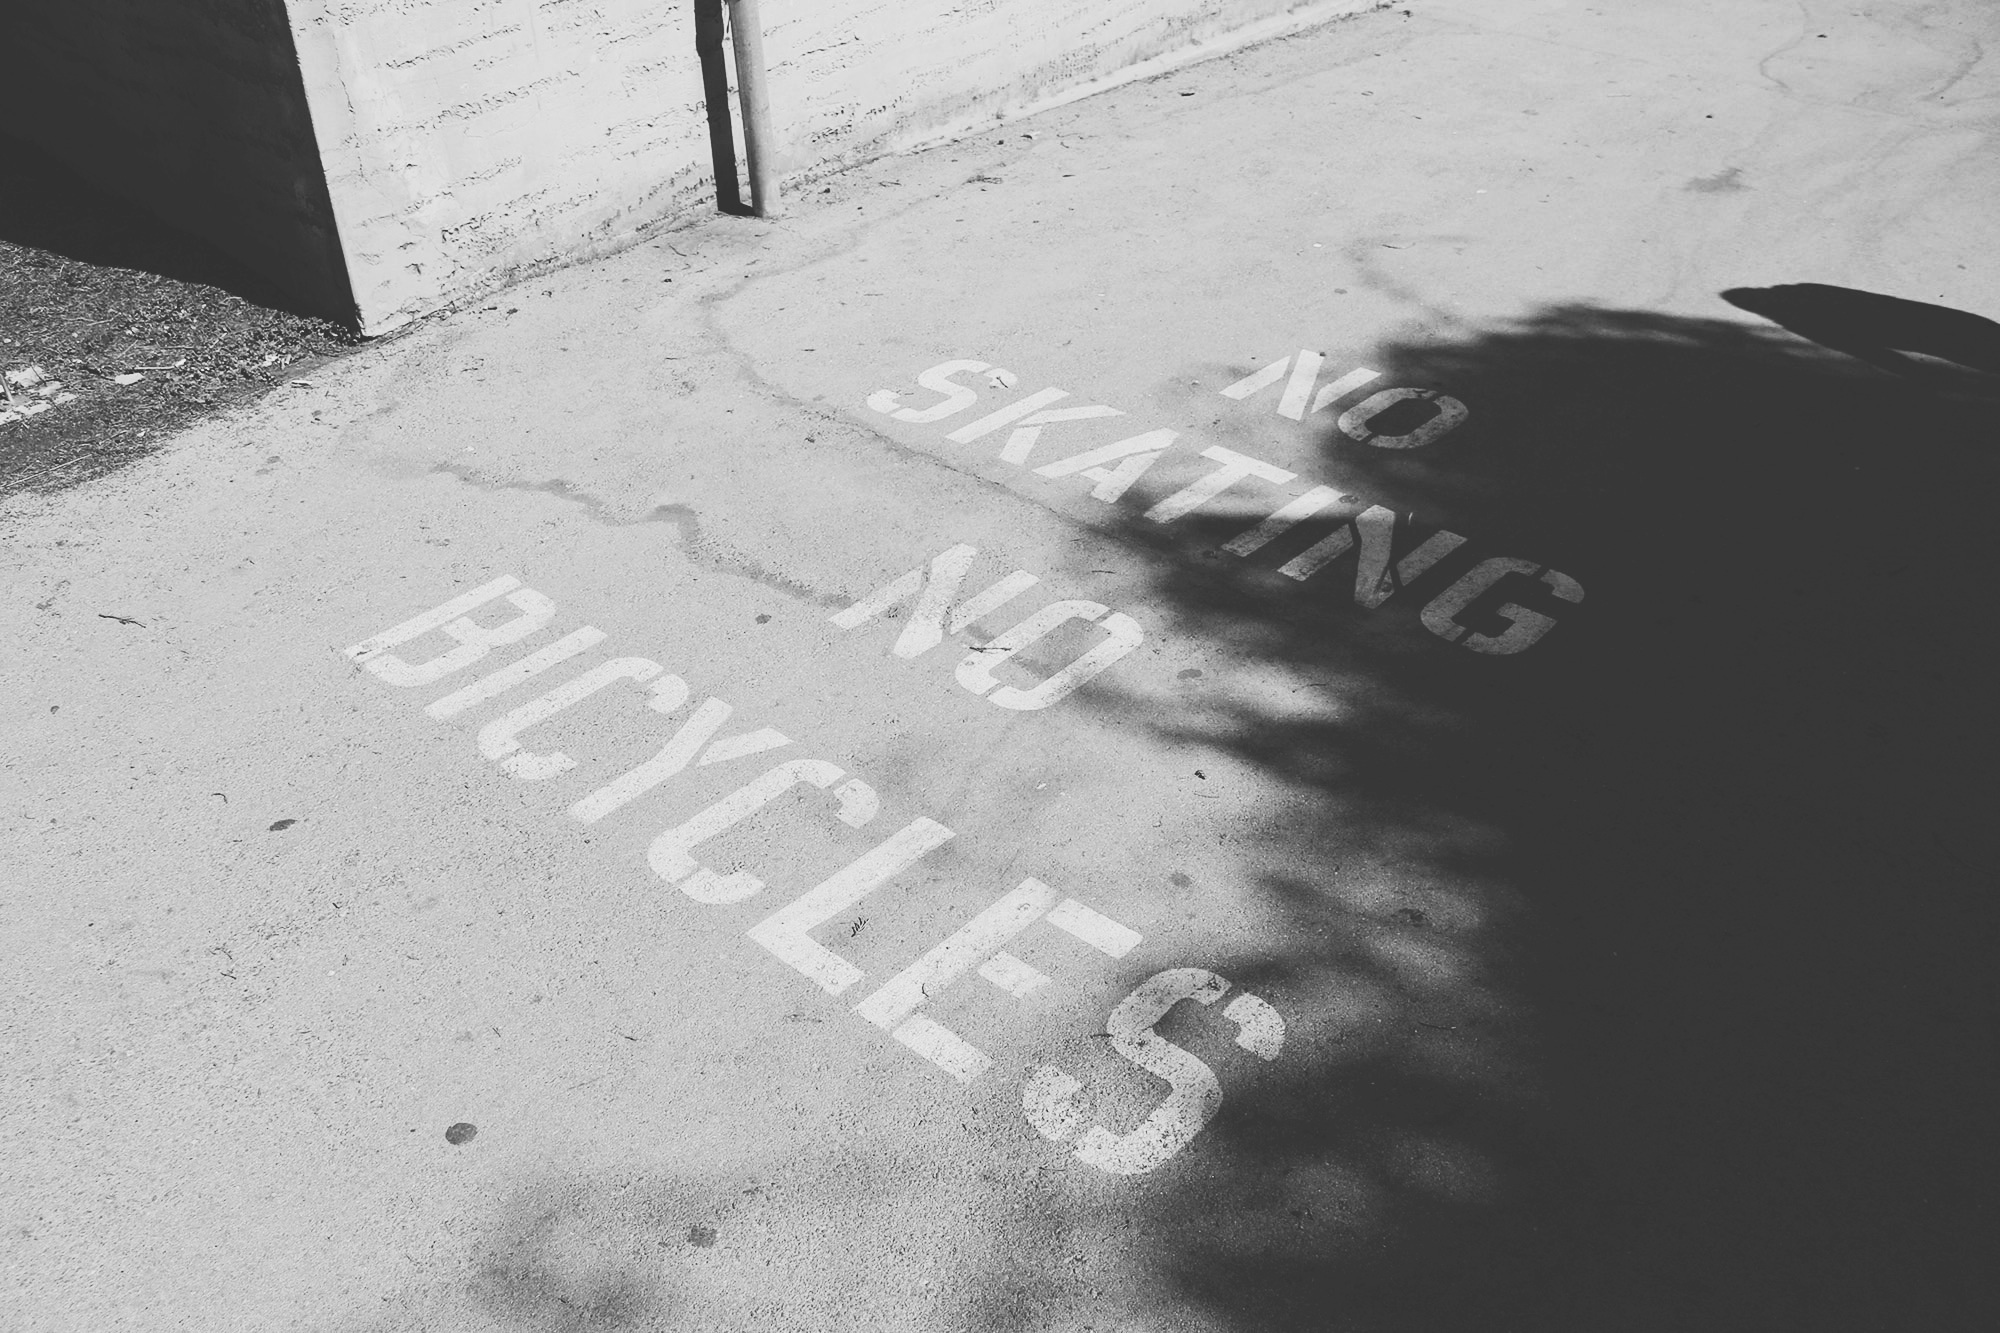
black and white, white, asphalt, line, weather, shadow, black, monochrome, shape, road surface, monochrome photography